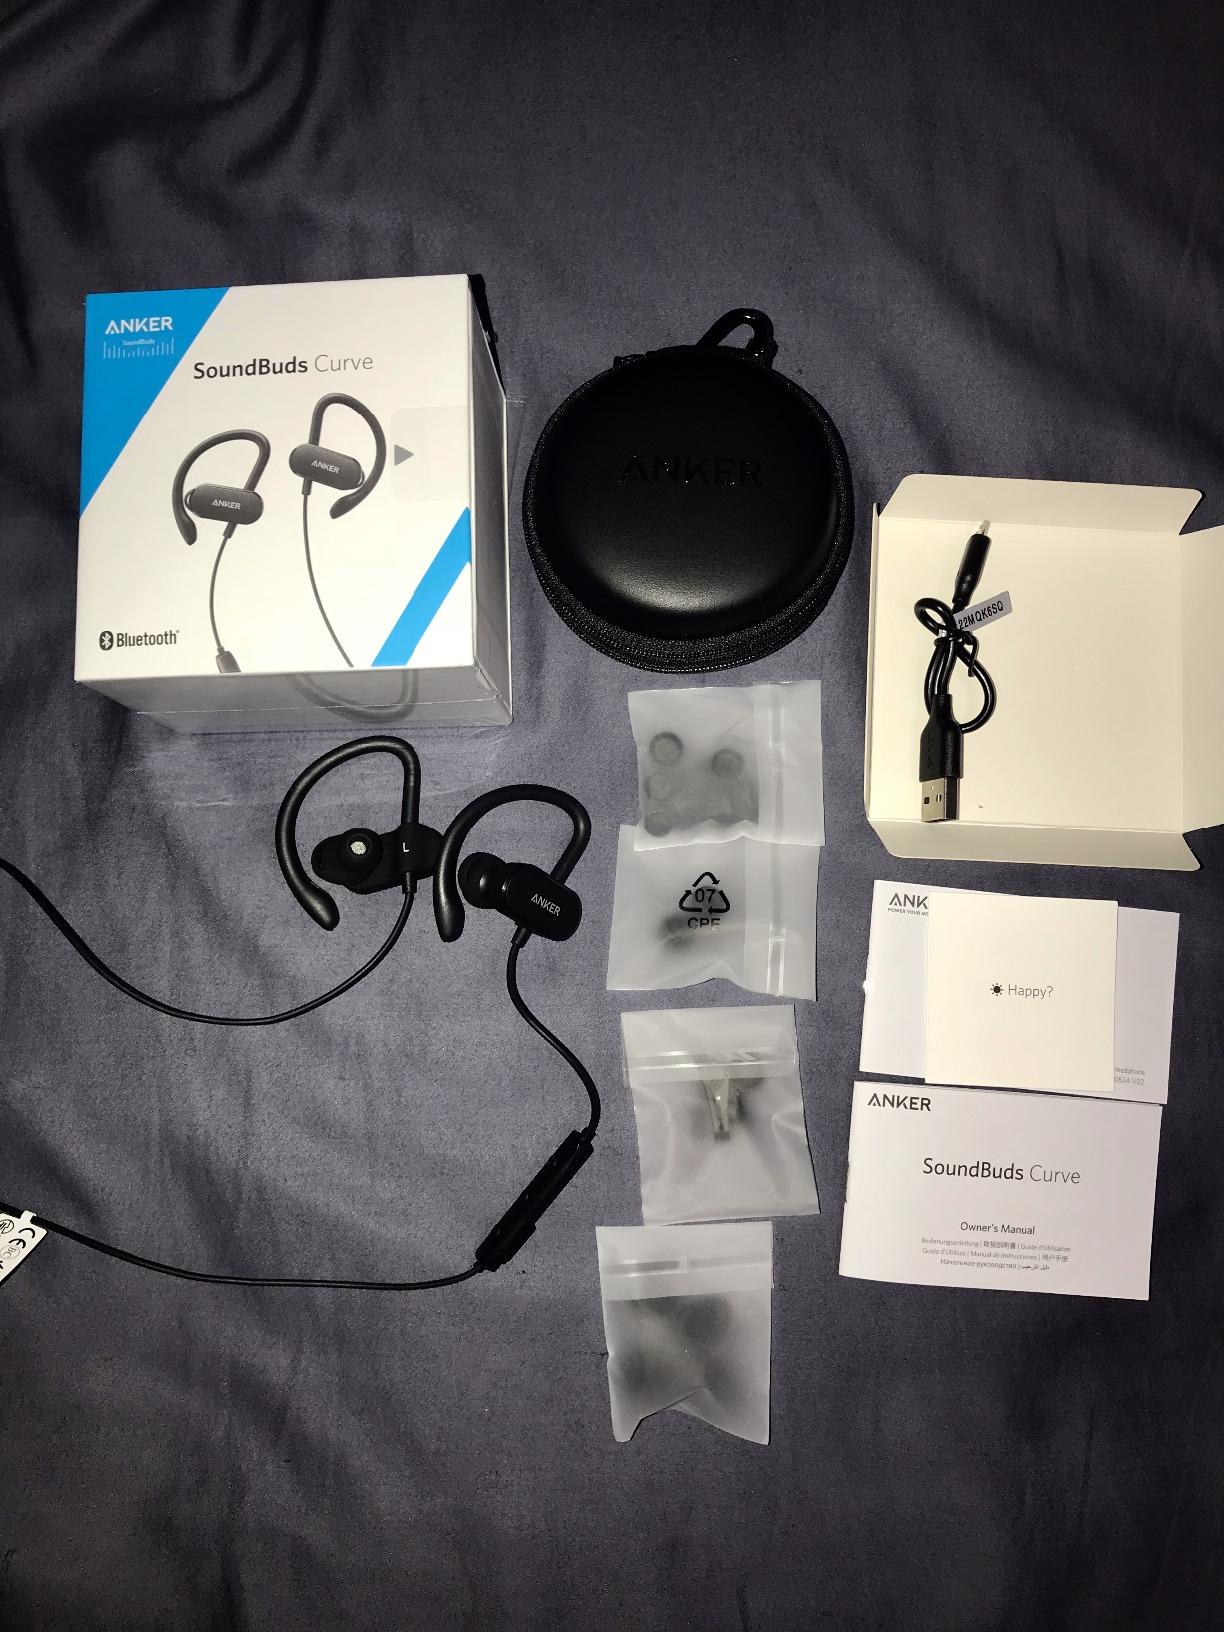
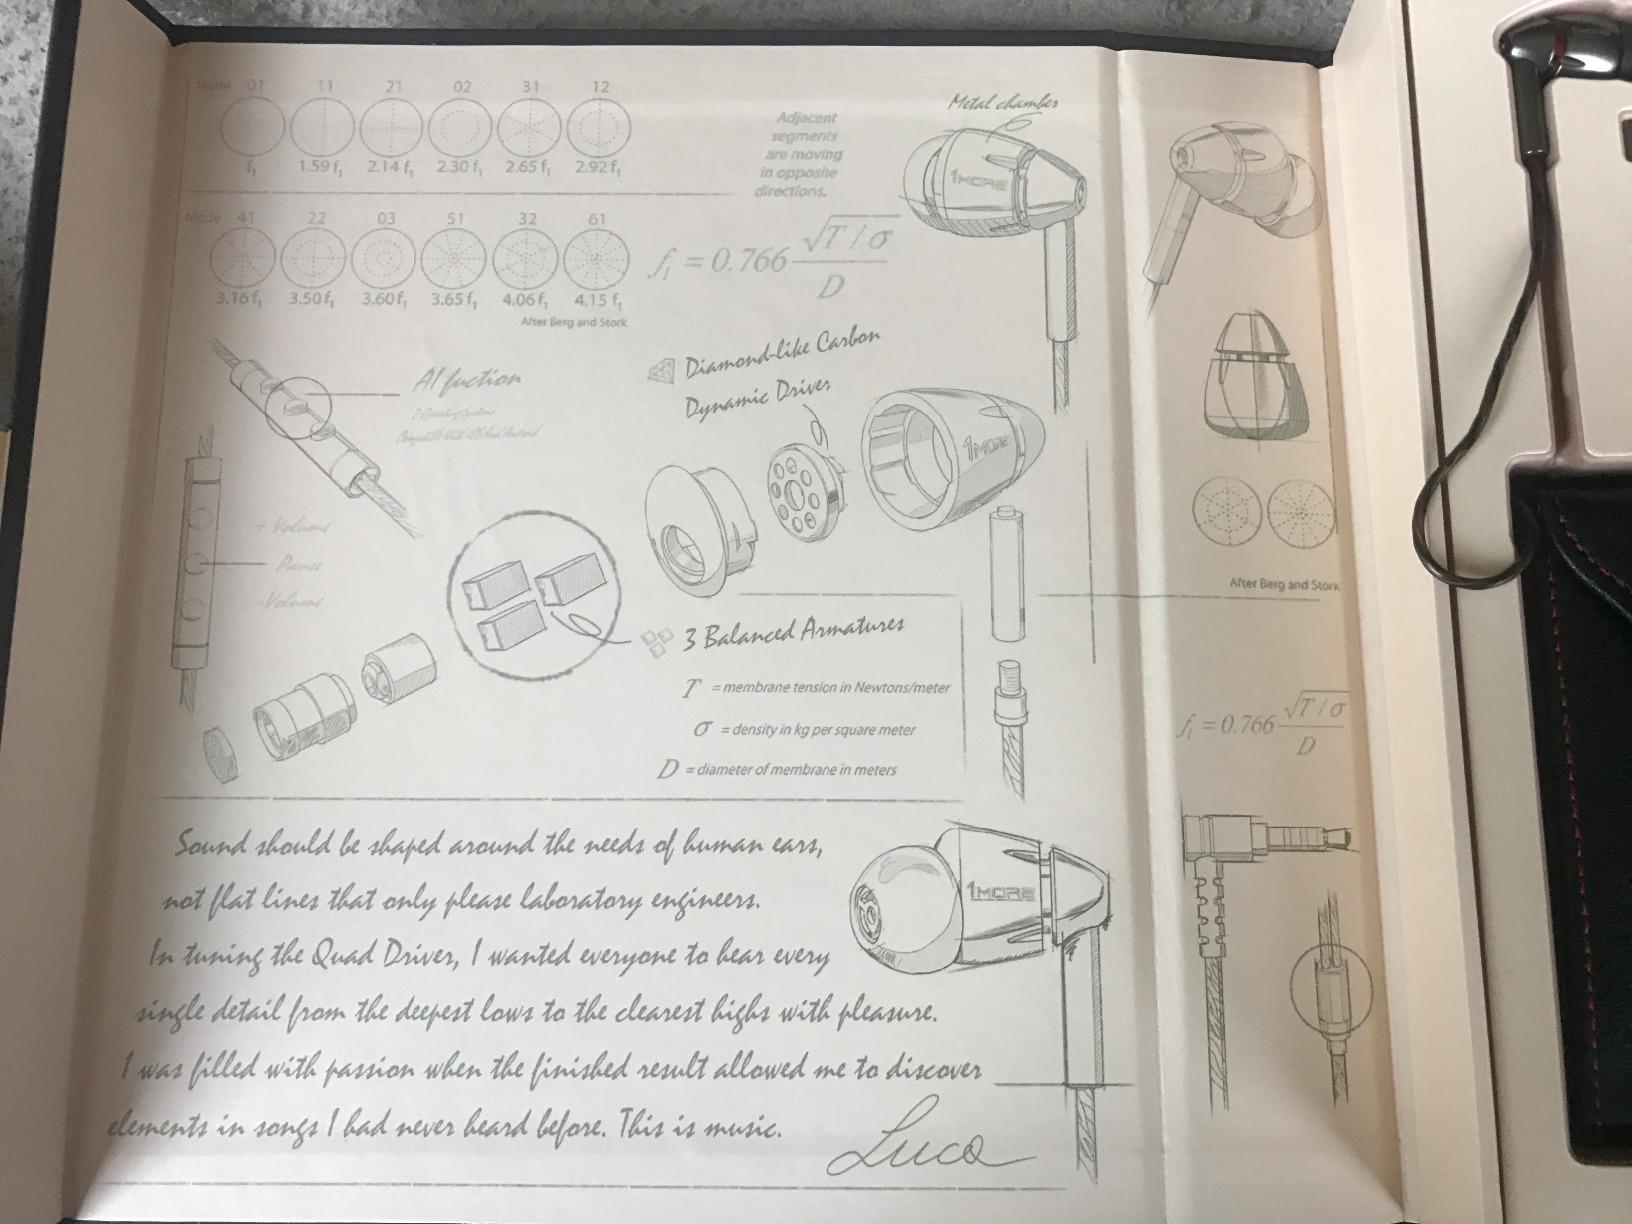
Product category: headphones
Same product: no